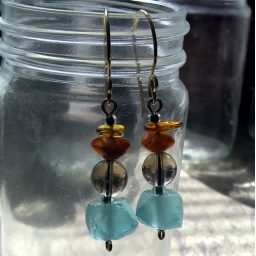
lion in blue earrings